2008 NHL Winter Classic

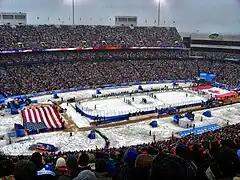
View from inside the stadium during the opening ceremony

The game was attended by 71,217 people, setting an NHL attendance record. The former NHL record of 57,167 was set at the 2003 Heritage Classic between the Montreal Canadiens and Edmonton Oilers in Edmonton, Alberta, on November 22, 2003. Georges Laraque and Ty Conklin are the only two players who have played in both the Heritage Classic and Winter Classic games. They both played for the Oilers and Penguins, respectively, for each game. While it was the record for a professional game, it fell short of the then all-time number of 74,554, which was set in "The Cold War" between the University of Michigan and Michigan State University on October 6, 2001. Sabres goaltender Ryan Miller and Penguins forward Adam Hall both played for Michigan State in that game.